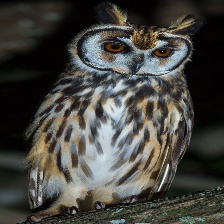
Species: STRIPED OWL
Scientific name: ASIO CLAMATOR
ImageNet parent category: great_grey_owl